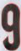
Number: 9